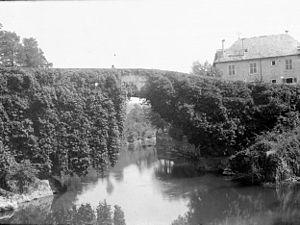
Cet article recense une partie des monuments historiques des Pyrénées-Atlantiques, en France.
Lestelle-Bétharram est une commune française située dans le département des Pyrénées-Atlantiques, en région Nouvelle-Aquitaine.